History of personal computers

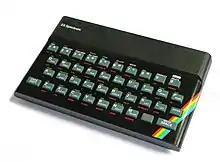
Sinclair ZX Spectrum

Through the 1970s, personal computers had proven popular with electronics enthusiasts and hobbyists, however it was unclear why the general public might want to own one. This perception changed in 1979 with the release of VisiCalc from VisiCorp (originally Personal Software), which was the first spreadsheet application.